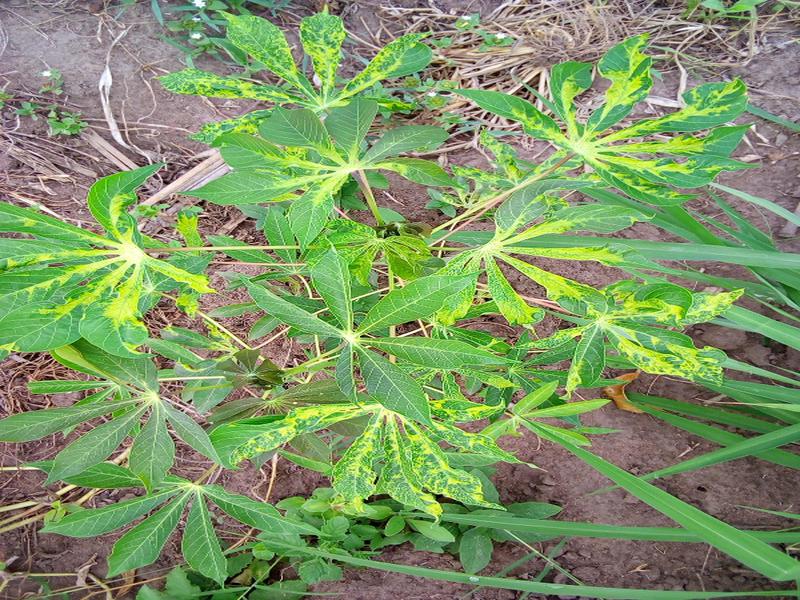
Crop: cassava
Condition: mosaic_disease